Gonystylus bancanus

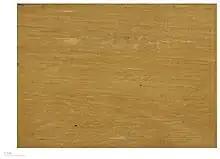
"Gonystylus spp." - MHNT

Gonystylus bancanus is a species of tree in the family Thymelaeaceae, growing to over tall.